Perón: apuntes para una biografía

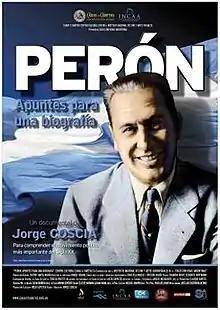

Perón: apuntes para una biografía is a 2010 Argentine documentary film about Juan Domingo Perón. It features a number of Argentine historians like Norberto Galasso, and it is focused mainly in Perón early life and his intervention in the Revolution of '43. His government is described in a brief summary at the end, and it doesn't reference his life after the Revolución Libertadora military coup that ousted him from power. It is written and directed by the Argentine secretary of culture, Jorge Coscia. It is the eight biography film produced by Caras y Caretas.